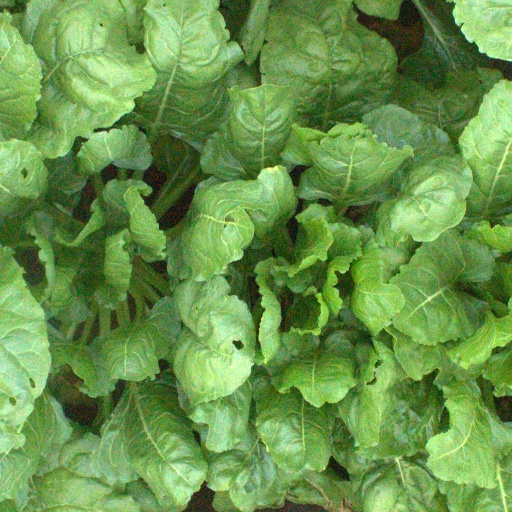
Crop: sugar beet